Hyphaene thebaica

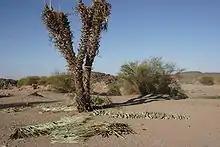
Harvested by-products

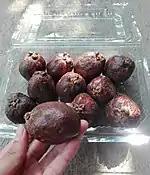
Fruits harvested in Indonesia

The doum palm flourishes in hot dry regions where little else grows and the tree is appreciated for the shade it provides. All parts of the tree are useful, but probably the most important product is the leaves. The fibre and leaflets are used by people along the Niger and Nile Rivers to weave baskets, such as in the material culture of the Manasir, mats, coarse textiles, brooms, ropes, string and thatch. The timber is used for posts and poles, furniture manufacture and beehives, and the tree provides wood for fuel. The leaf stalks are used for fencing and the fibre is used for textiles. Other products include fishing rafts, brooms, hammocks, carpets, buttons and beads.